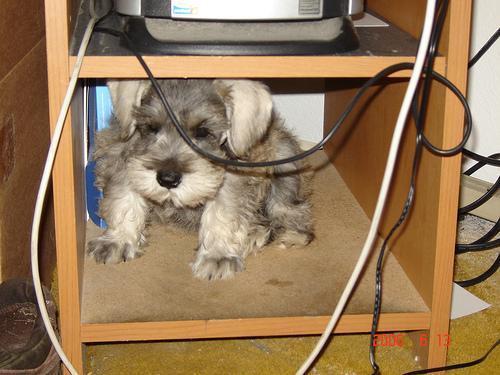
miniature_schnauzer